HAL HJT-16 Kiran

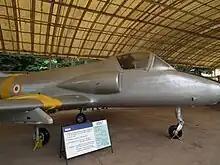
A "Kiran II" on static display at the HAL Museum, Bangalore, 2011

The Kiran was developed by Indian aircraft manufacturer Hindustan Aeronautics Limited (HAL) in response the issuing of an Indian Air Force (IAF) requirement that called for a new intermediate jet-powered trainer aircraft. HAL's design team devised a relatively conventional trainer; according to author Chris Smith, their design was closely modelled on the BAC Jet Provost, an existing British jet trainer. HAL chose to adopt the British-sourced Rolls-Royce Viper 11 turbojet engine, capable of generating up to of thrust, to serve as its powerplant. According to Smith, the development of what would become Kiran proved beneficial to other HAL projects, the design team being later redeployed to the HF-24 Marut, an indigenously designed fighter-bomber.